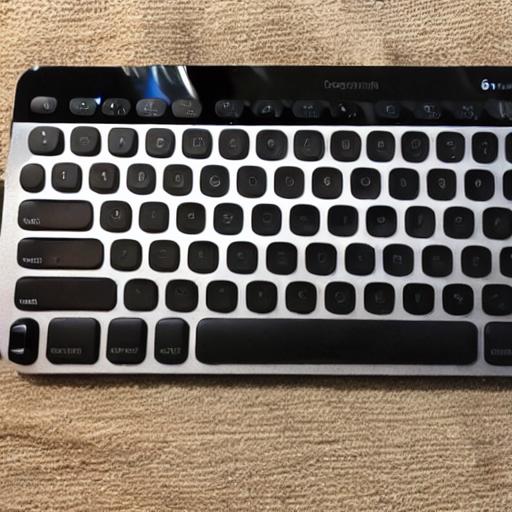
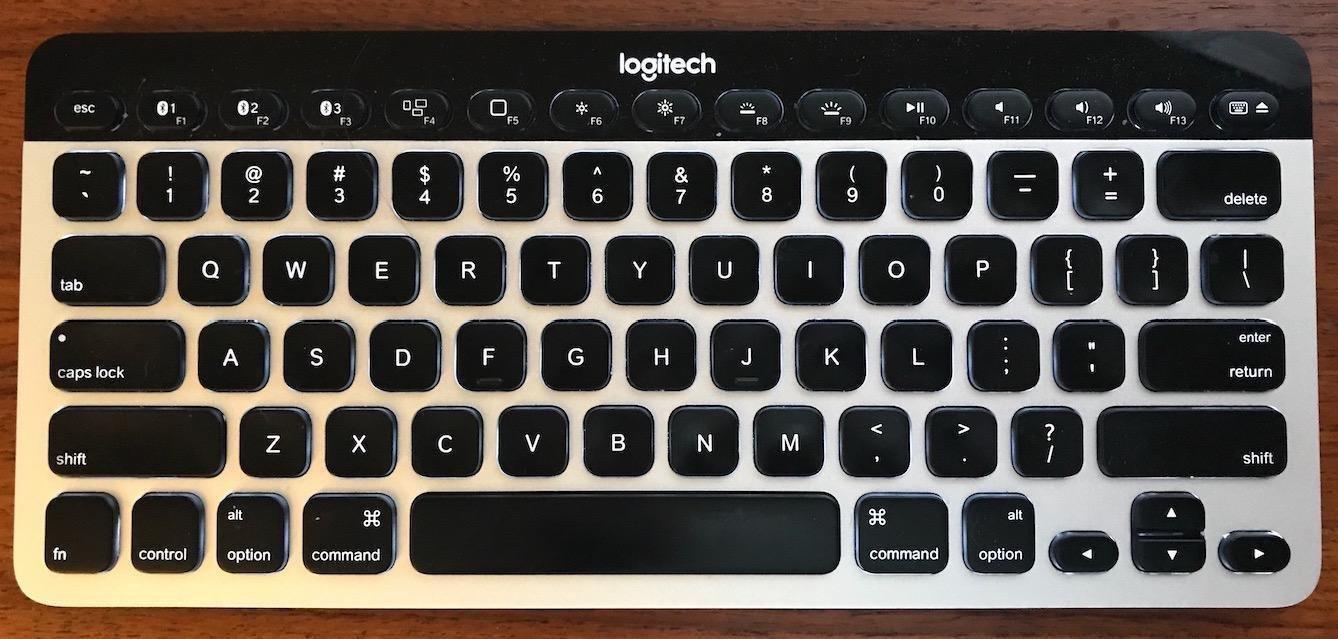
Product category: keyboard
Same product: no